Millie Miller

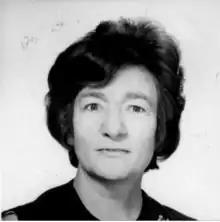
Miller in 1974

Millie Miller (née Haring; 8 April 1922 – 29 October 1977) was a British Labour Party politician. She was a member of the Stoke Newington and Camden borough councils, and was elected the MP for Ilford North in 1974, holding the office until her death.